Dynastes

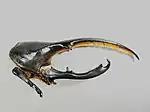
"Dynastes" head and prothorax showing the pliers

Males of "Dynastes" bear two long horns, one on the head, and the other on the pronotum, forming a "plier"; the pronotal horn has reddish setae on its underside. This pronotal horn is absent in females. Some species have an iridescent colouration to their elytra. Certain species of the genus "Dynastes" also have the ability to change colour. Specific species have been noted to occur with either black or yellowish to khaki green elytra. This variation in colour is due to a spongy layer below the transparent cuticle; this spongy layer is a network of filamentous strands made up of three-dimensional photonic crystals lying parallel to the cuticle surface. When the cuticle is filled with gas this layer can show through, presenting the yellow to khaki green colour, but when filled with fluid the cuticle appears black. This is due to the change in refraction index allowing us to see the difference in colours. This system is known as a hygrochromic effect. Female "Dynastes" can change colour but not as completely as males, which is not yet explained as the mechanism for the colour change is still not completely understood. What is known is that changes in humidity affect the levels of moisture in the cuticle which leads to a change in colour in most cases. Since the change is due to humidity it is a reversible process, however, it has been observed that after multiple colour changes or high stress the beetles will maintain some dark spots on their cuticle. Some hypotheses for why this colour change occurs at all are the ability to blend with surroundings depending on the time of day (black for nighttime and yellow for daytime) to best avoid their main predator, the tropical screech owl ("Megascops choliba"). Another theory has to do with thermoregulation in the sense that a black beetle heats up faster than yellow and then once they have warmed up theoretically there will be less moisture in the cuticle which leads to changing to a colour which does not heat as quickly so they won't overheat.